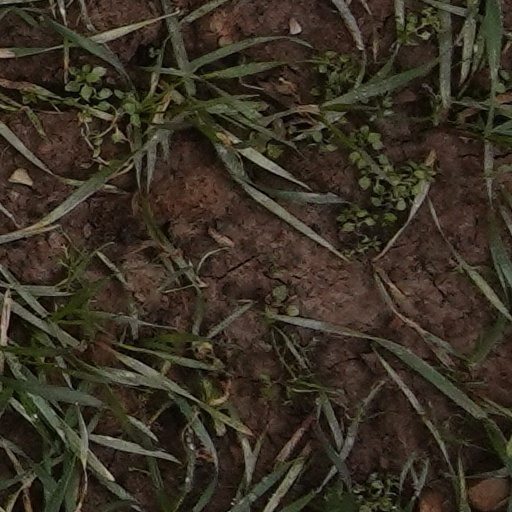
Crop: wheat